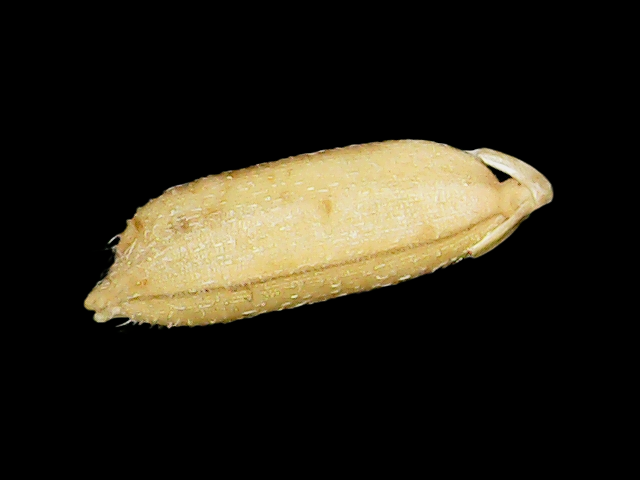
Rice variety: Bd51